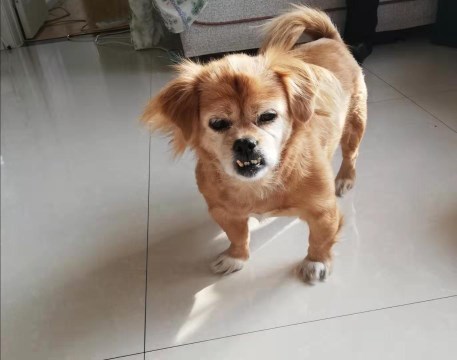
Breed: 3336-n000121-chinese_rural_dog